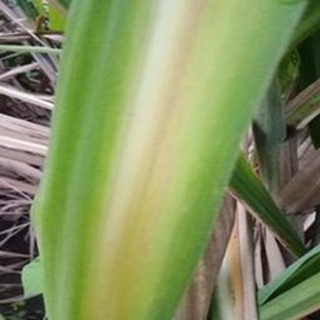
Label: sugarcane_yellow_leaf_disease